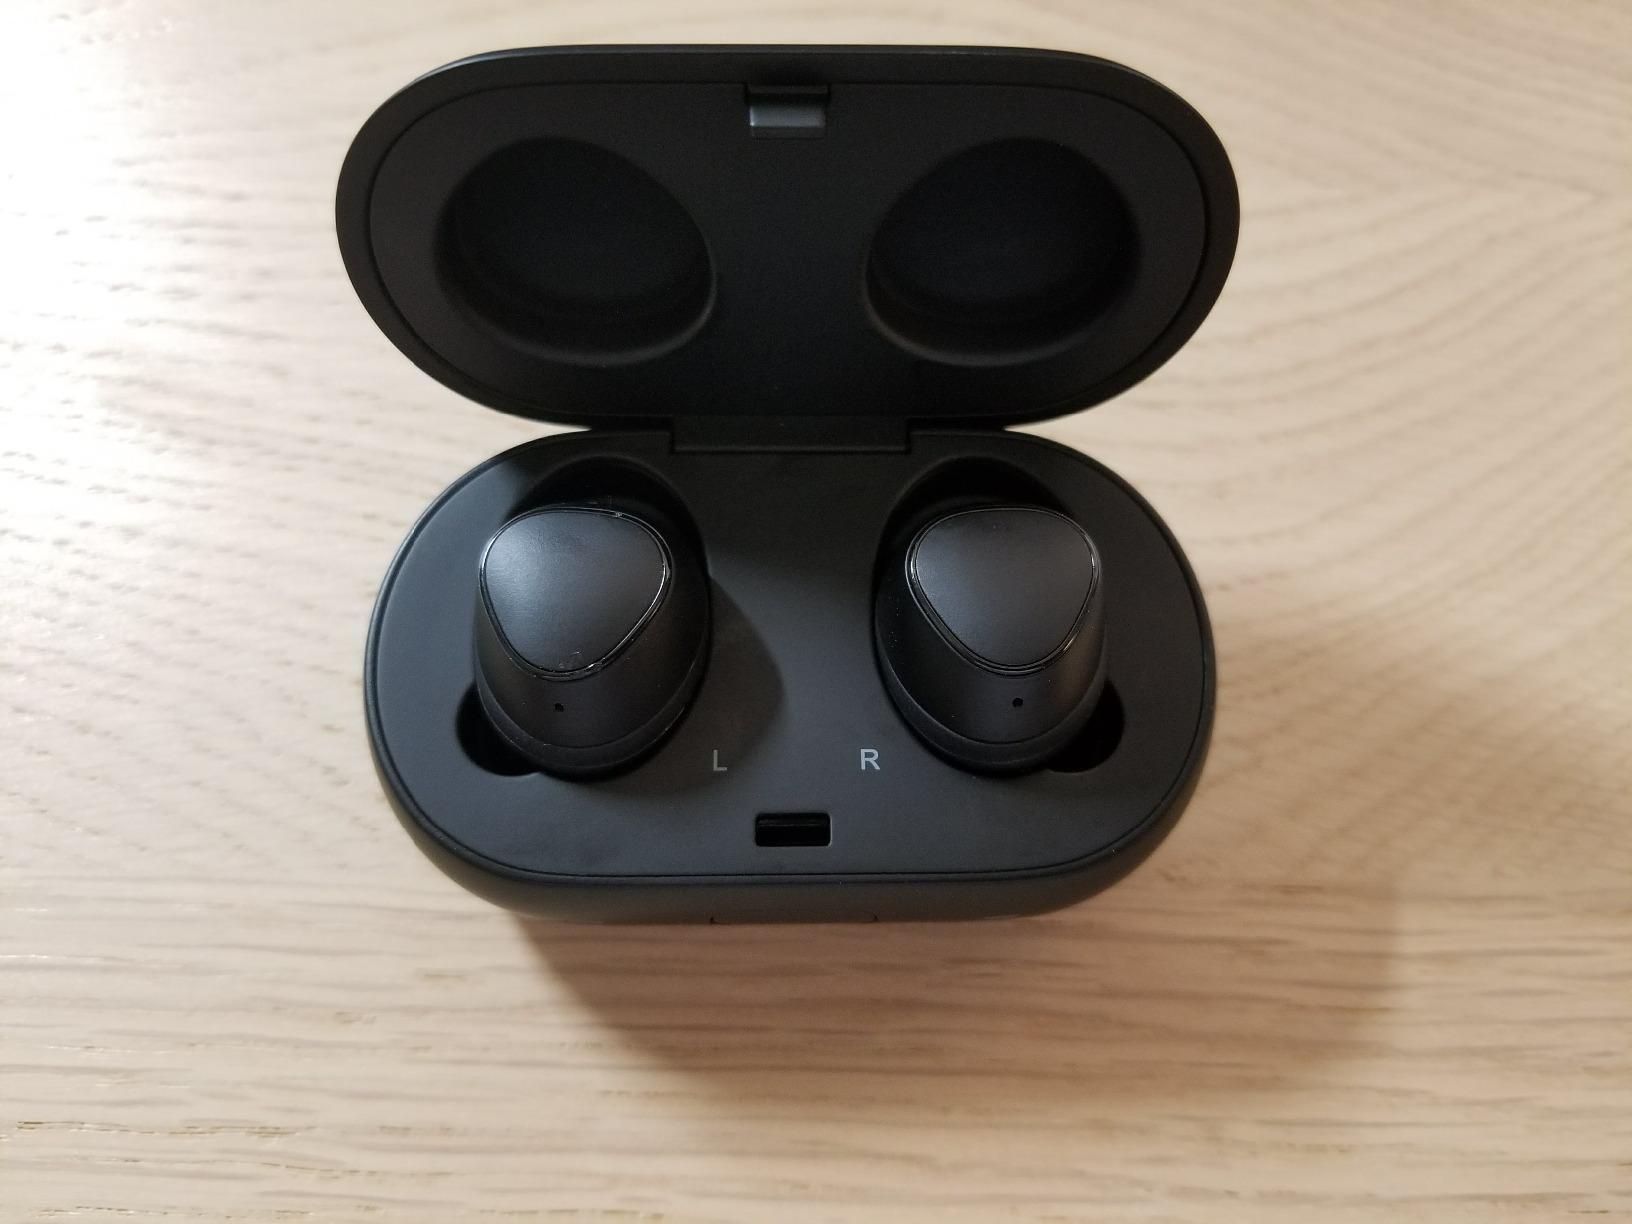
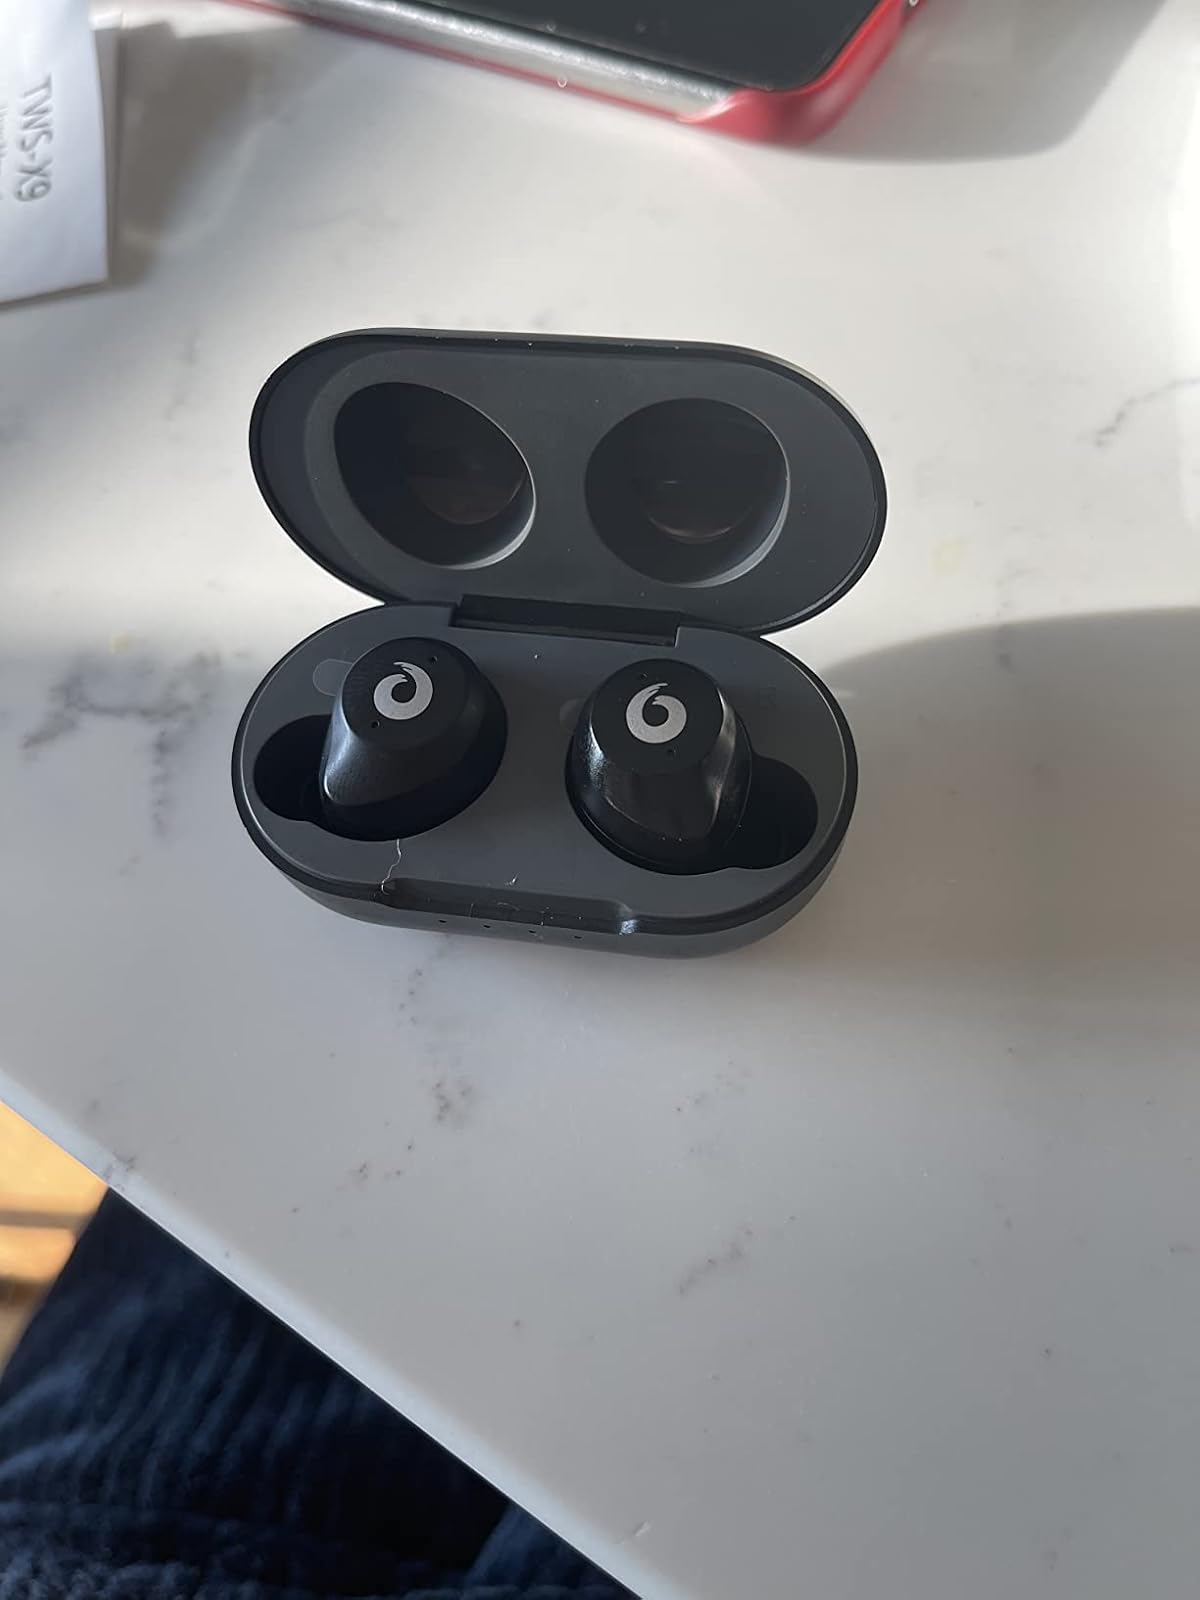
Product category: earbuds
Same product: no